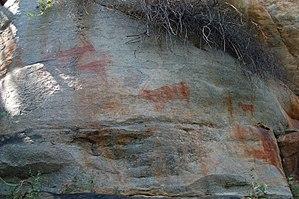
L’Afrique est un continent qui couvre 6 % de la surface de la Terre et 20 % de la surface des terres émergées. Sa superficie est de 30 415 873 km² avec les îles, ce qui en fait la troisième mondiale si l'on compte l'Amérique comme un seul continent. Avec plus de 1,2 milliard d'habitants, l'Afrique est le deuxième continent le plus peuplé après l'Asie et représente 16,4 % de la population de la planète en 2016. Le continent est bordé par la mer Méditerranée au nord, le canal de Suez et la mer Rouge au nord-est, l’océan Indien au sud-est et l’océan Atlantique à l’ouest.
Tsodilo est un site archéologique du Botswana inscrit en 2001 sur la liste du patrimoine mondial.